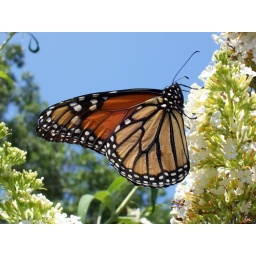
I love this shot with the blue sky as a background. My parents Butterfly garden in Toms River 8-1-7